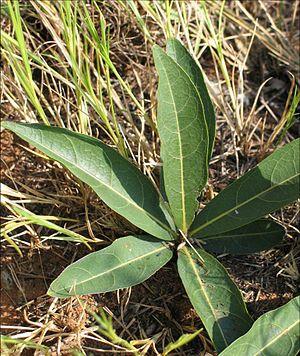
L'acide fluoroacétique est un composé chimique de formule FCH₂COOH. Il s'agit d'un solide combustible cristallisé incolore et inodore faiblement volatil et très soluble dans l'eau. Cet acide carboxylique organofluoré très toxique est utilisé comme poison contre les rongeurs, généralement sous forme de sels plutôt que sous la forme de l'acide libre.